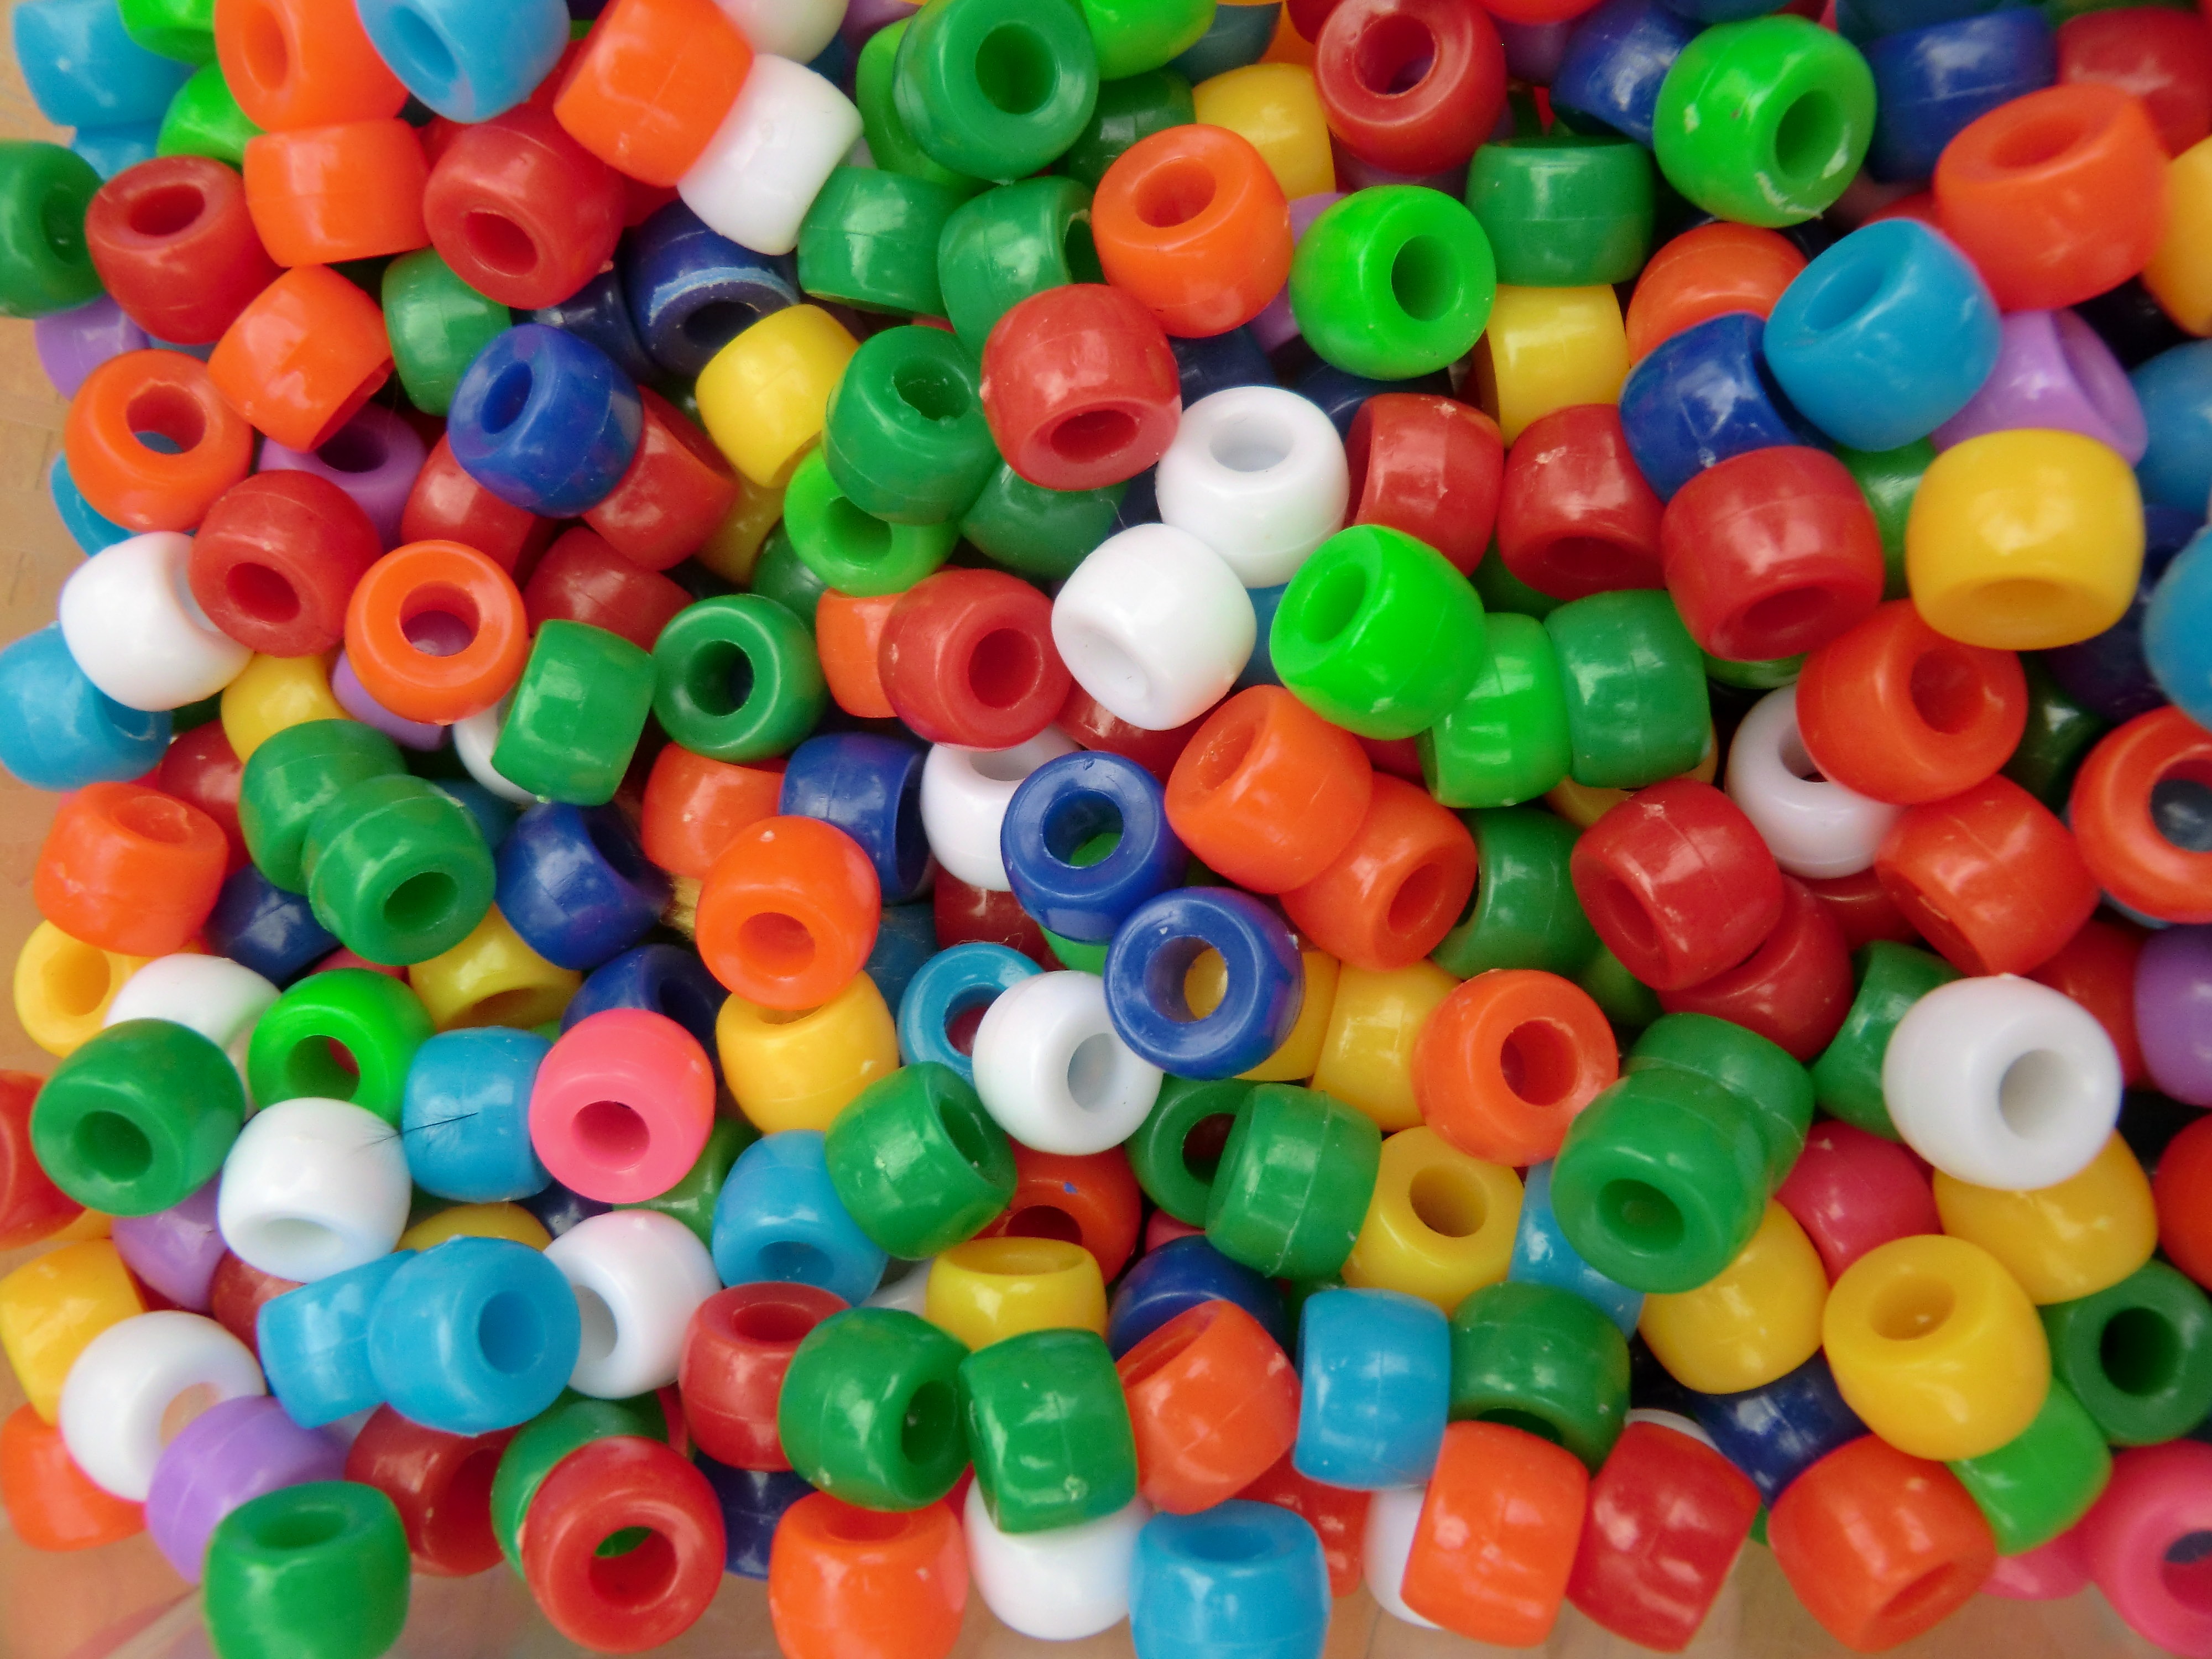
plastic, chain, food, color, small, child, colorful, bead, dessert, toy, thread, art, background, candy, chaos, mess, beads, many, confectionery, countless, plastic beads, gummi candy, wine gum, gumdrop, jelly bean